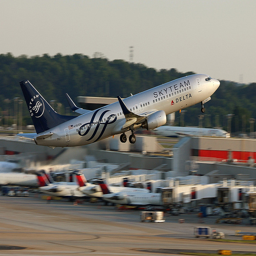
A Delta plane takes off from the runway.
An airplane is just about to complete it's full take off.
A Skyteam Delta airline passenger jet taking off from an airport.
An aircraft is lifting off of the tarmac at the airport.
a delta airline taking off from the runway